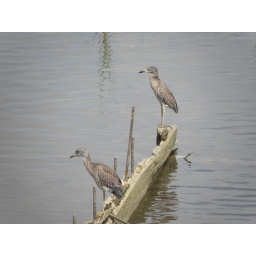
Seen in Bayonne, NJ, Lefante Walk, Bayonne Crossing Mall, looking over the big green bridge and down into the marsh.